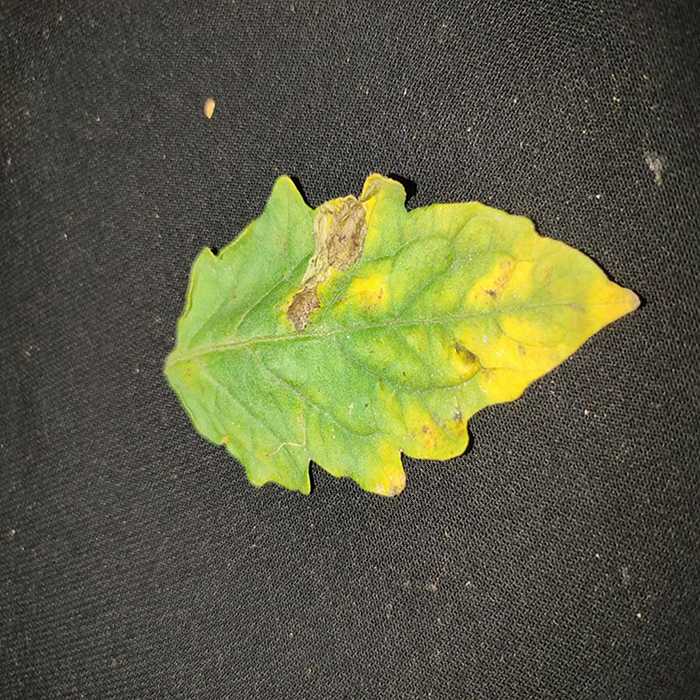
Plant: Tomato
Label: Tomato Bacterial spot